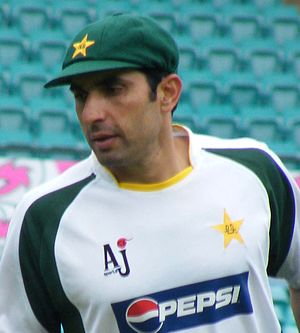
Misbah-ul-Haq
Misbah-ul-Haq er en pakistansk cricketspiller og den nuværende anfører af Pakistans cricketlandshold i Test cricket. Han var desuden anfører i One Day International cricket, indtil han stoppede med at spille ODI cricket efter verdensmesterskabet i 2015.